Alice Attie

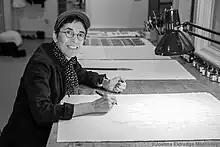
Attie at work in her studio

Alice Attie (born in 1950) is an American visual artist and published poet from New York City.